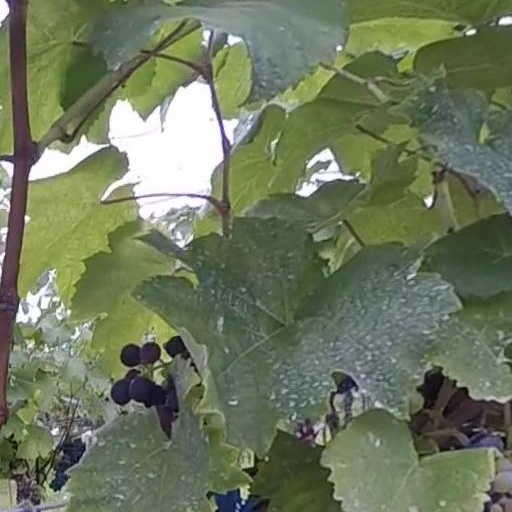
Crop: grape